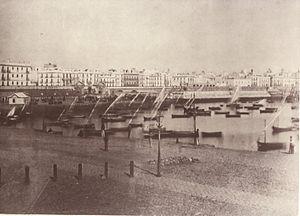
Le port de la baie de Cadix est un complexe portuaire situé sur le littoral atlantique espagnol, dans la province de Cadix, en Andalousie. Il regroupe cinq ports autrefois indépendants et dispersés sur trois communes, dans une structure placée sous la tutelle du ministère de l'Équipement. Héritier d'une histoire prestigieuse, le port de la Baie bénéficie d'une situation privilégiée et connaît depuis plusieurs années une croissance soutenue qui le place parmi les premiers ports andalous et espagnols.